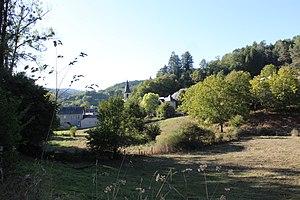
Panorama du village.
Forgès est une commune française située dans le département de la Corrèze et la région Nouvelle-Aquitaine.